Saignelégier–La Chaux-de-Fonds Railway

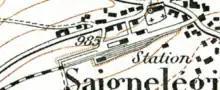
By 1904, Saignelégier was the terminus of the narrow gauge railway from La Chaux-de-Fonds.

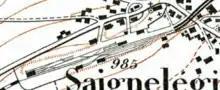
With the opening of the standard gauge RSG, Saignelégier became an interchange station with a complicated track layout.

In 1904, the Régional Saignelégier–Glovelier (RSG) took over operations, creating an important connection to the Basel–Delémont–Glovelier–Porrentruy main line, which continued to France. However, the Saignelégier–Glovelier line was built as standard gauge to facilitate its extensive livestock and timber transportation. Saignelégier became a transhipment station with an intricate system of tracks. To overcome the different gauges, transporter wagons were used on the Saignelégier–La Chaux-de-Fonds line from May 1915.